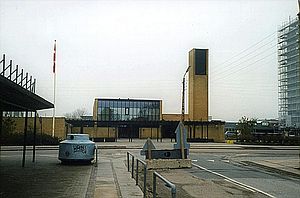
Friheden (Hvidovre)
Kirken i Friheden, Strandmarkskirken
Friheden er en bydel i Storkøbenhavn, beliggende som en sydøstlig bydel i Hvidovre Kommune. Kommunen har 53.527 indbyggere. Friheden ligger i Strandmark Sogn. Fra Friheden er der ca. 9 kilometer til København Centrum.